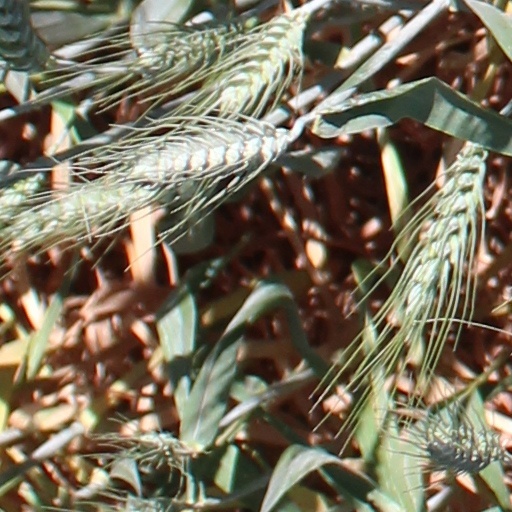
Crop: wheat